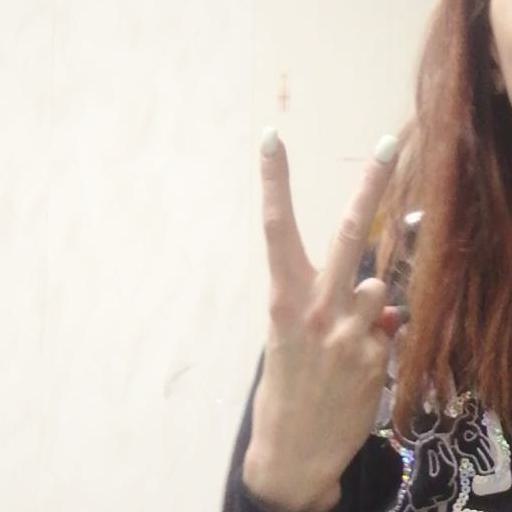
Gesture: peace_inverted